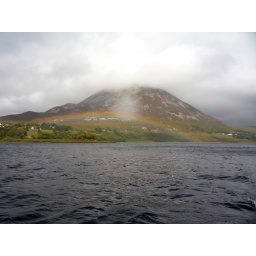
View of Mt Errigal with rainbow from the boat on Dunlewey Lough, Dunlewey Centre, Donegal. Mount Errigal is the highest mountain in Donegal.